Aragon

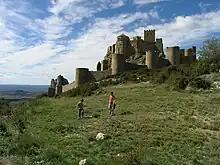
Castle of Loarre was built and expanded to serve as a frontier advance towards Muslim territories. It is one of the most important intact Romanesque castles in Europe.

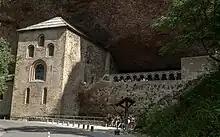
Royal Monastery of San Juan de la Peña. In its Royal Pantheon a good number of kings of Aragon and some kings of Navarre are buried.

After the disintegration of the Western Roman Empire, the current area of Aragon was occupied by the Visigoths, forming the Visigothic Kingdom.